Tour of Flanders (women's race)

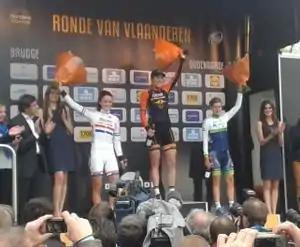
Podium of the 2014 event: Ellen van Dijk "(middle)" flanked by Lizzie Armitstead "(l)" and Emma Johansson "(r)".

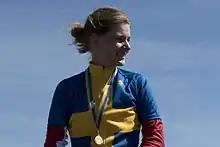
Sweden's Emma Johansson had four podium finishes, but failed to win the Tour of Flanders.

The history of the Tour of Flanders is celebrated at the "Centrum Ronde van Vlaanderen" (Tour of Flanders Center), a cycling-themed experience center and museum in Oudenaarde. It displays bikes of previous winners including Annemiek van Vleuten and Lotte Kopecky, as well as various interactive exhibits. In 2024, the museum added a temporary exhibition dedicated to Team SD Worx.